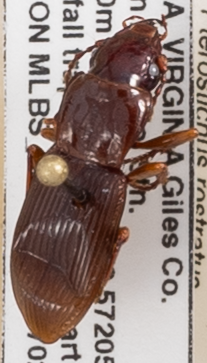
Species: Pterostichus rostratus
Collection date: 2019-07-02
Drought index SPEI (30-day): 0.678
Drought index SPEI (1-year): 2.09
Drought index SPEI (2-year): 2.09